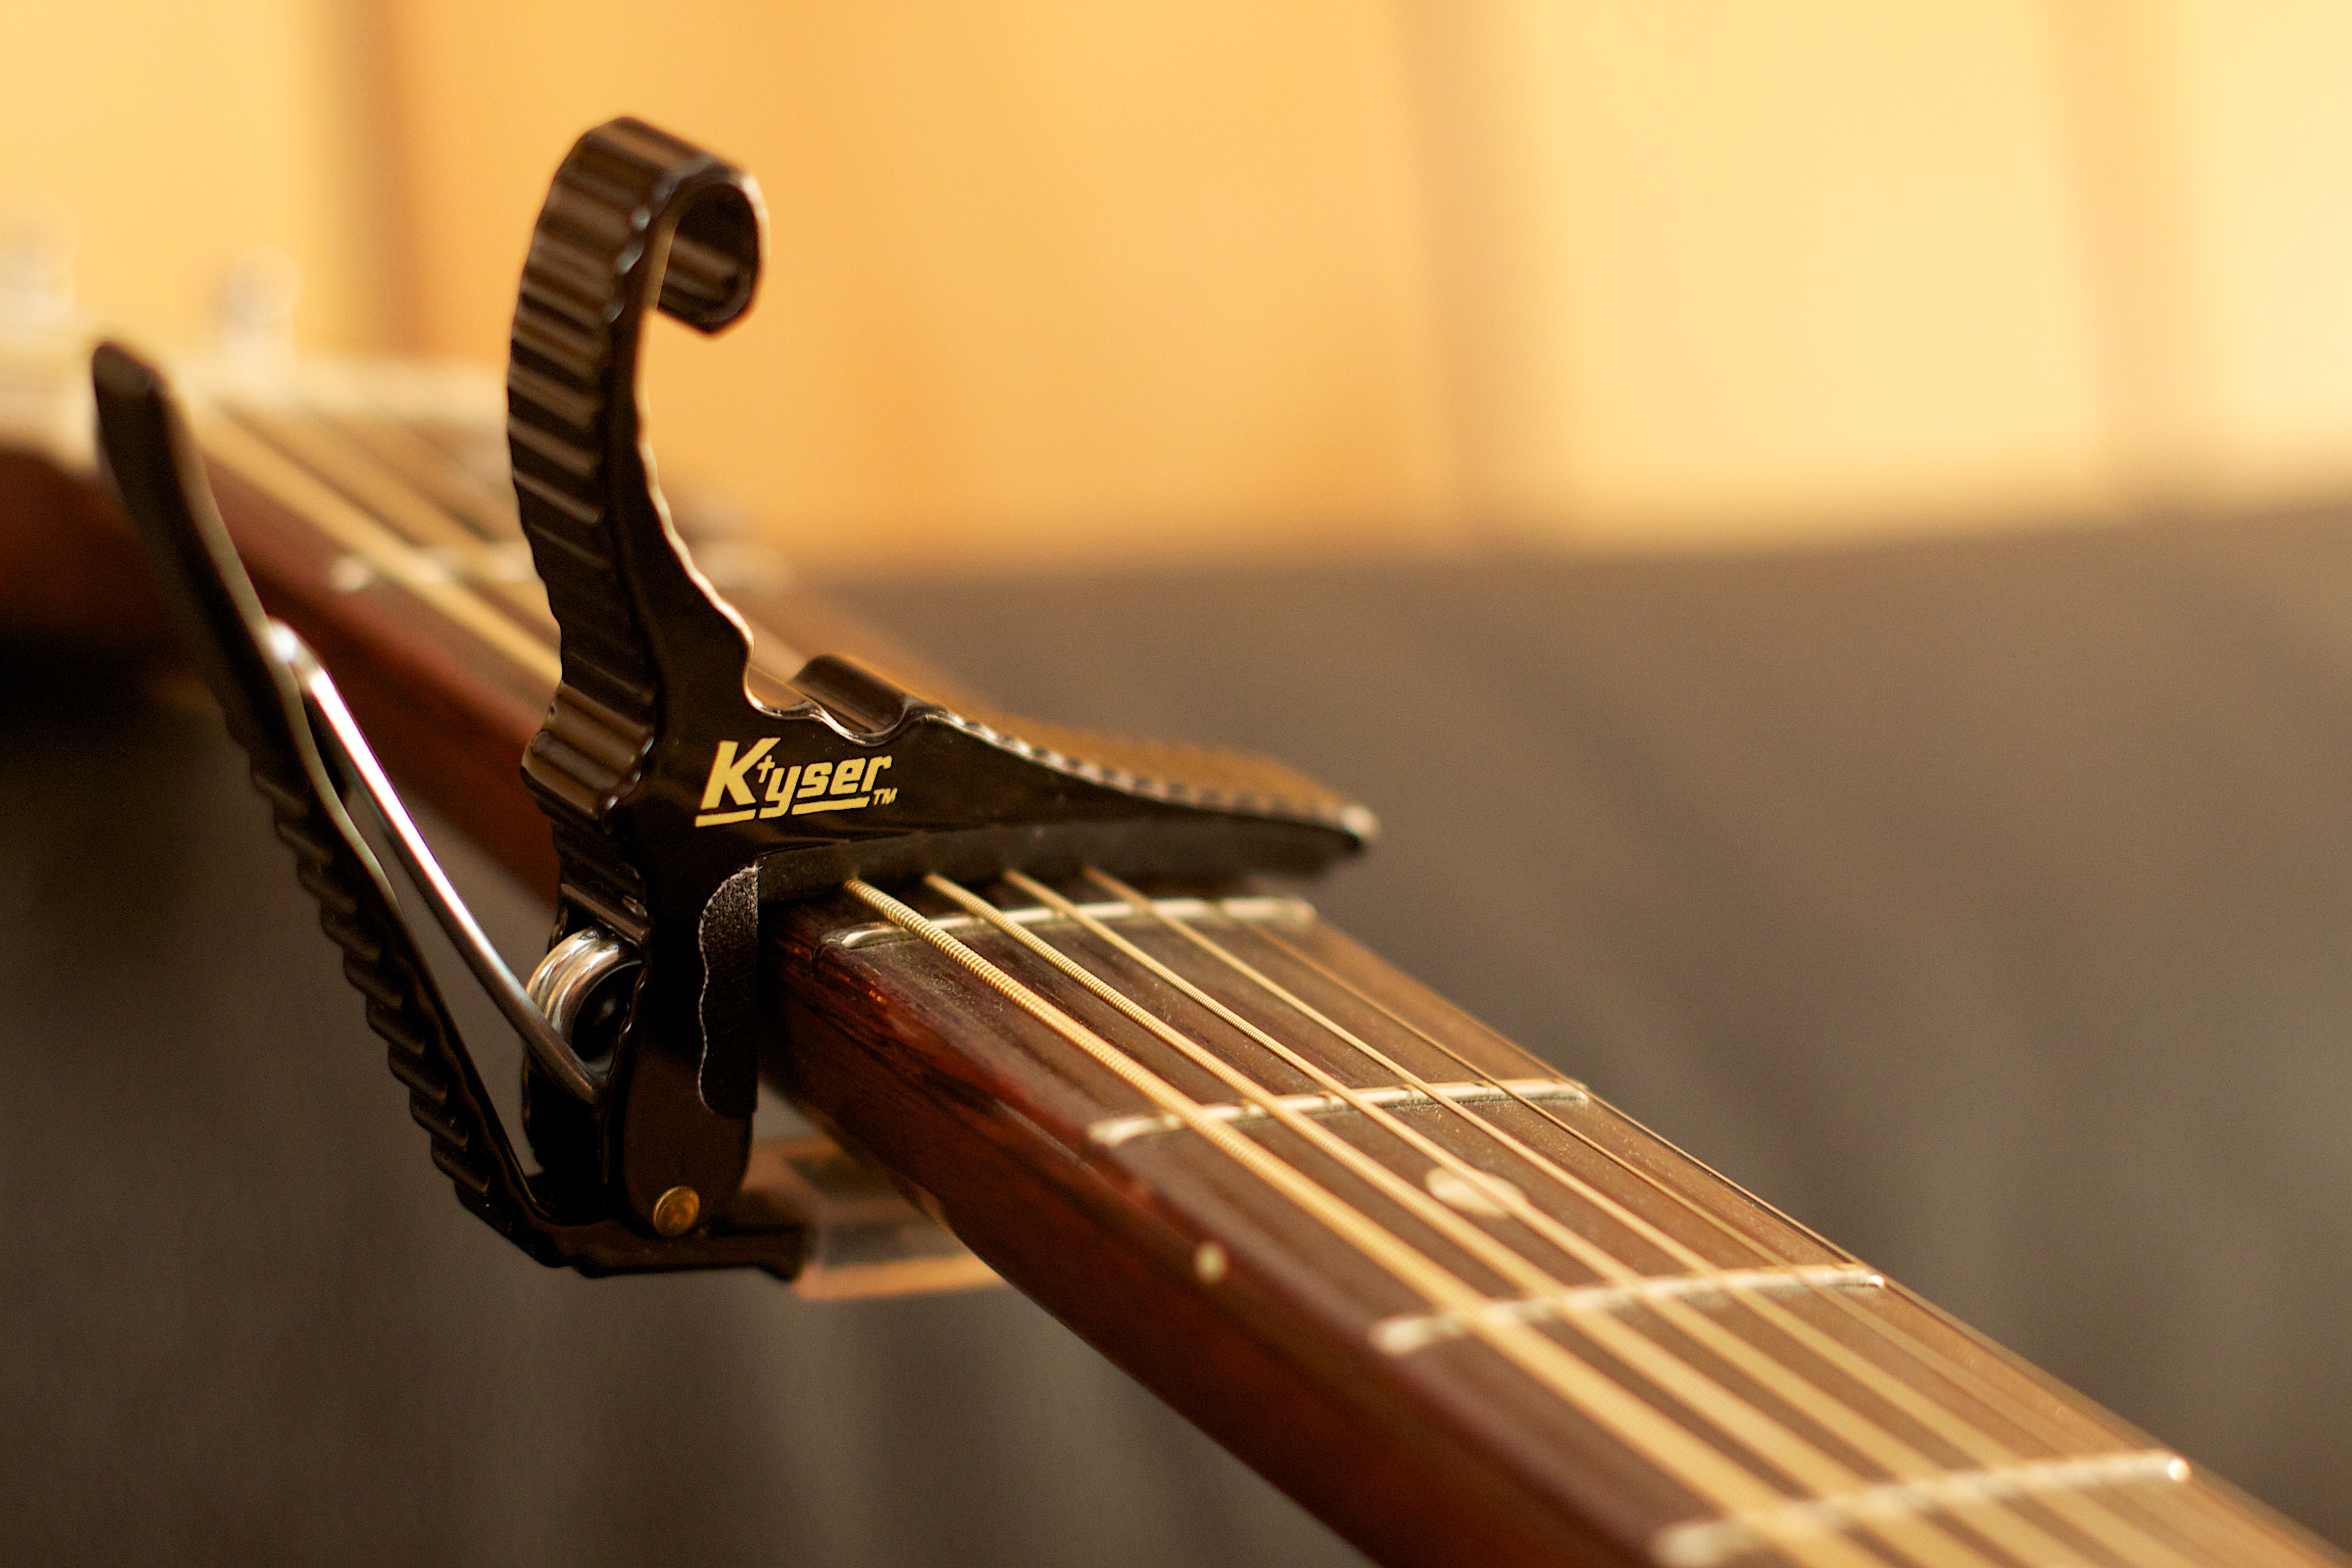
guitar, musical instrument, bass guitar, plucked string instruments, string instrument, acoustic guitar, close up, folk instrument, bowed string instrument